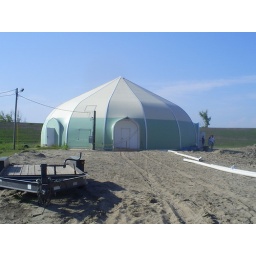
The church is all built and the bunk house is gone! The beds have relocated to the much cooler (literally) sanctuary in the church